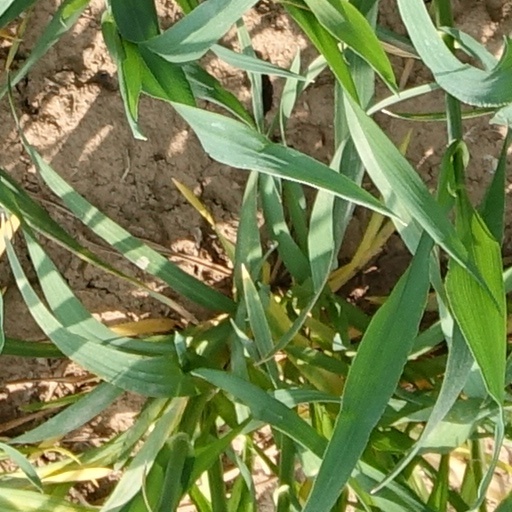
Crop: wheat